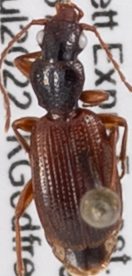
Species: Cymindis neglecta
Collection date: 2022-07-20
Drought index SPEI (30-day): -0.988
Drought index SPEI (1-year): -0.8
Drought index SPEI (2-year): -1.314